Enzo Stroo

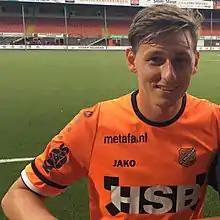
Stroo with Volendam in 2017

Enzo Stroo (born 6 June 1994) is a Dutch footballer who plays as a forward for Lisse.